Thomas de Thelwall

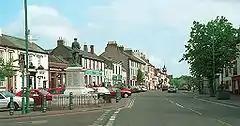
Egremont, Cumbria: Thomas and others acquired the castle in 1375 as security for a loan to the owner Lord Fitzwalter

He returned to England in about 1375. In that year he became one of several co-tenants of the castle of Egremont, Cumbria, formerly held by Walter Fitzwalter, 3rd Baron Fitzwalter (died 1386), together with Lord Fitzwalter's other lands in Cumbria."Calendar of Close Rolls 49 Edward III" This was by operation of statute merchant, an early and now obsolete form of security for a loan? not dissimilar to a modern mortgage. Lord Fitzwalter had borrowed 1,000 marks from Thomas and his fellow tenants. However it seems that the real beneficiary of the statute merchant, in this case, was Sir William de Windsor's wife Alice Perrers, the notoriously rapacious mistress of King Edward III, who as a woman of her time was obliged to act through male agents. As a senior royal official, and a colleague of her husband, Thomas no doubt knew Alice personally. The other tenants seem also to have been royal clerks: Hugh de Cottingham was possibly a relative of Thomas de Cottingham (died 1370), another former Master of the Rolls in Ireland.The castle soon passed to the Earl of Northumberland.